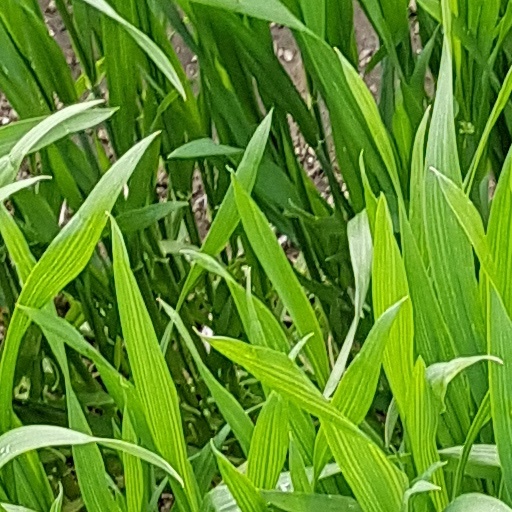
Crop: wheat